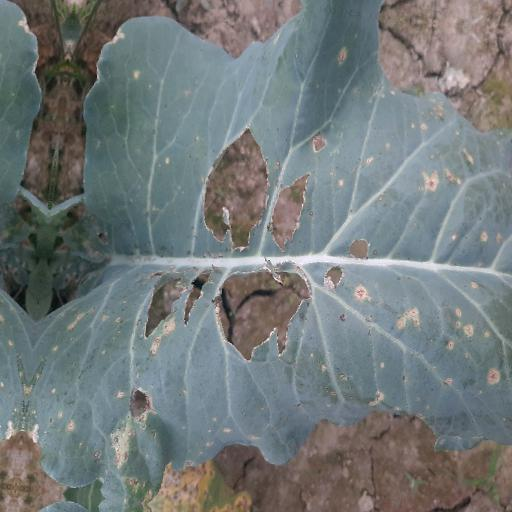
Label: Black Rot